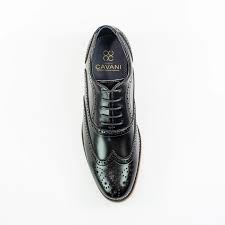
Label: Brogue